Escravos River

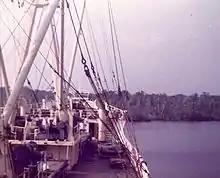
Escravos River to Sapele 1979

The Escravos River is a river in southern Nigeria, close to the city of Warri. "Escravos" is a Portuguese word meaning "slaves" and the area was one of the main conduits for slave trade between Nigeria and the United States in the 18th century. The Escravos is a distributary of the Niger River, it flows for , ending at the Bight of Benin of the Gulf of Guinea where it flows into the Atlantic Ocean. Chevron, a major US oil company, has its main Nigerian oil production facility at the mouth of the Escravos River. This oil terminal pumps approximately.